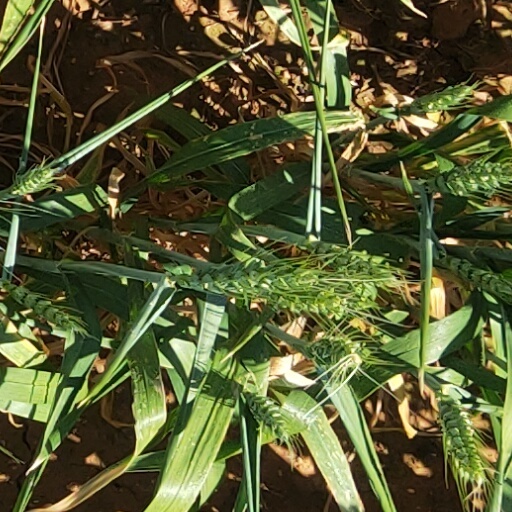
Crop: wheat